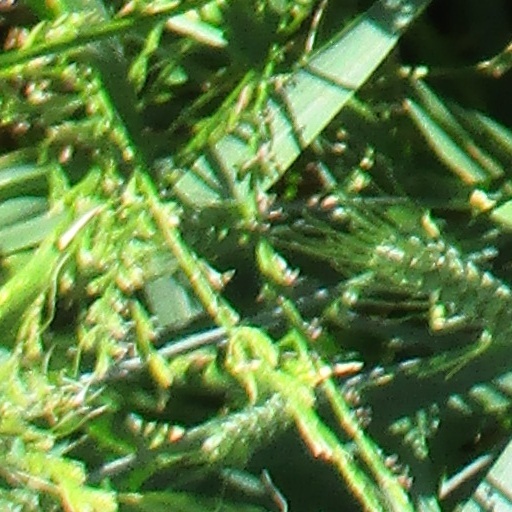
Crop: wheat